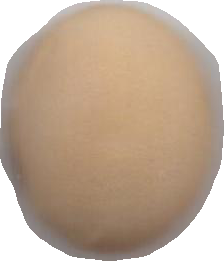
Variety: Anjasmoro